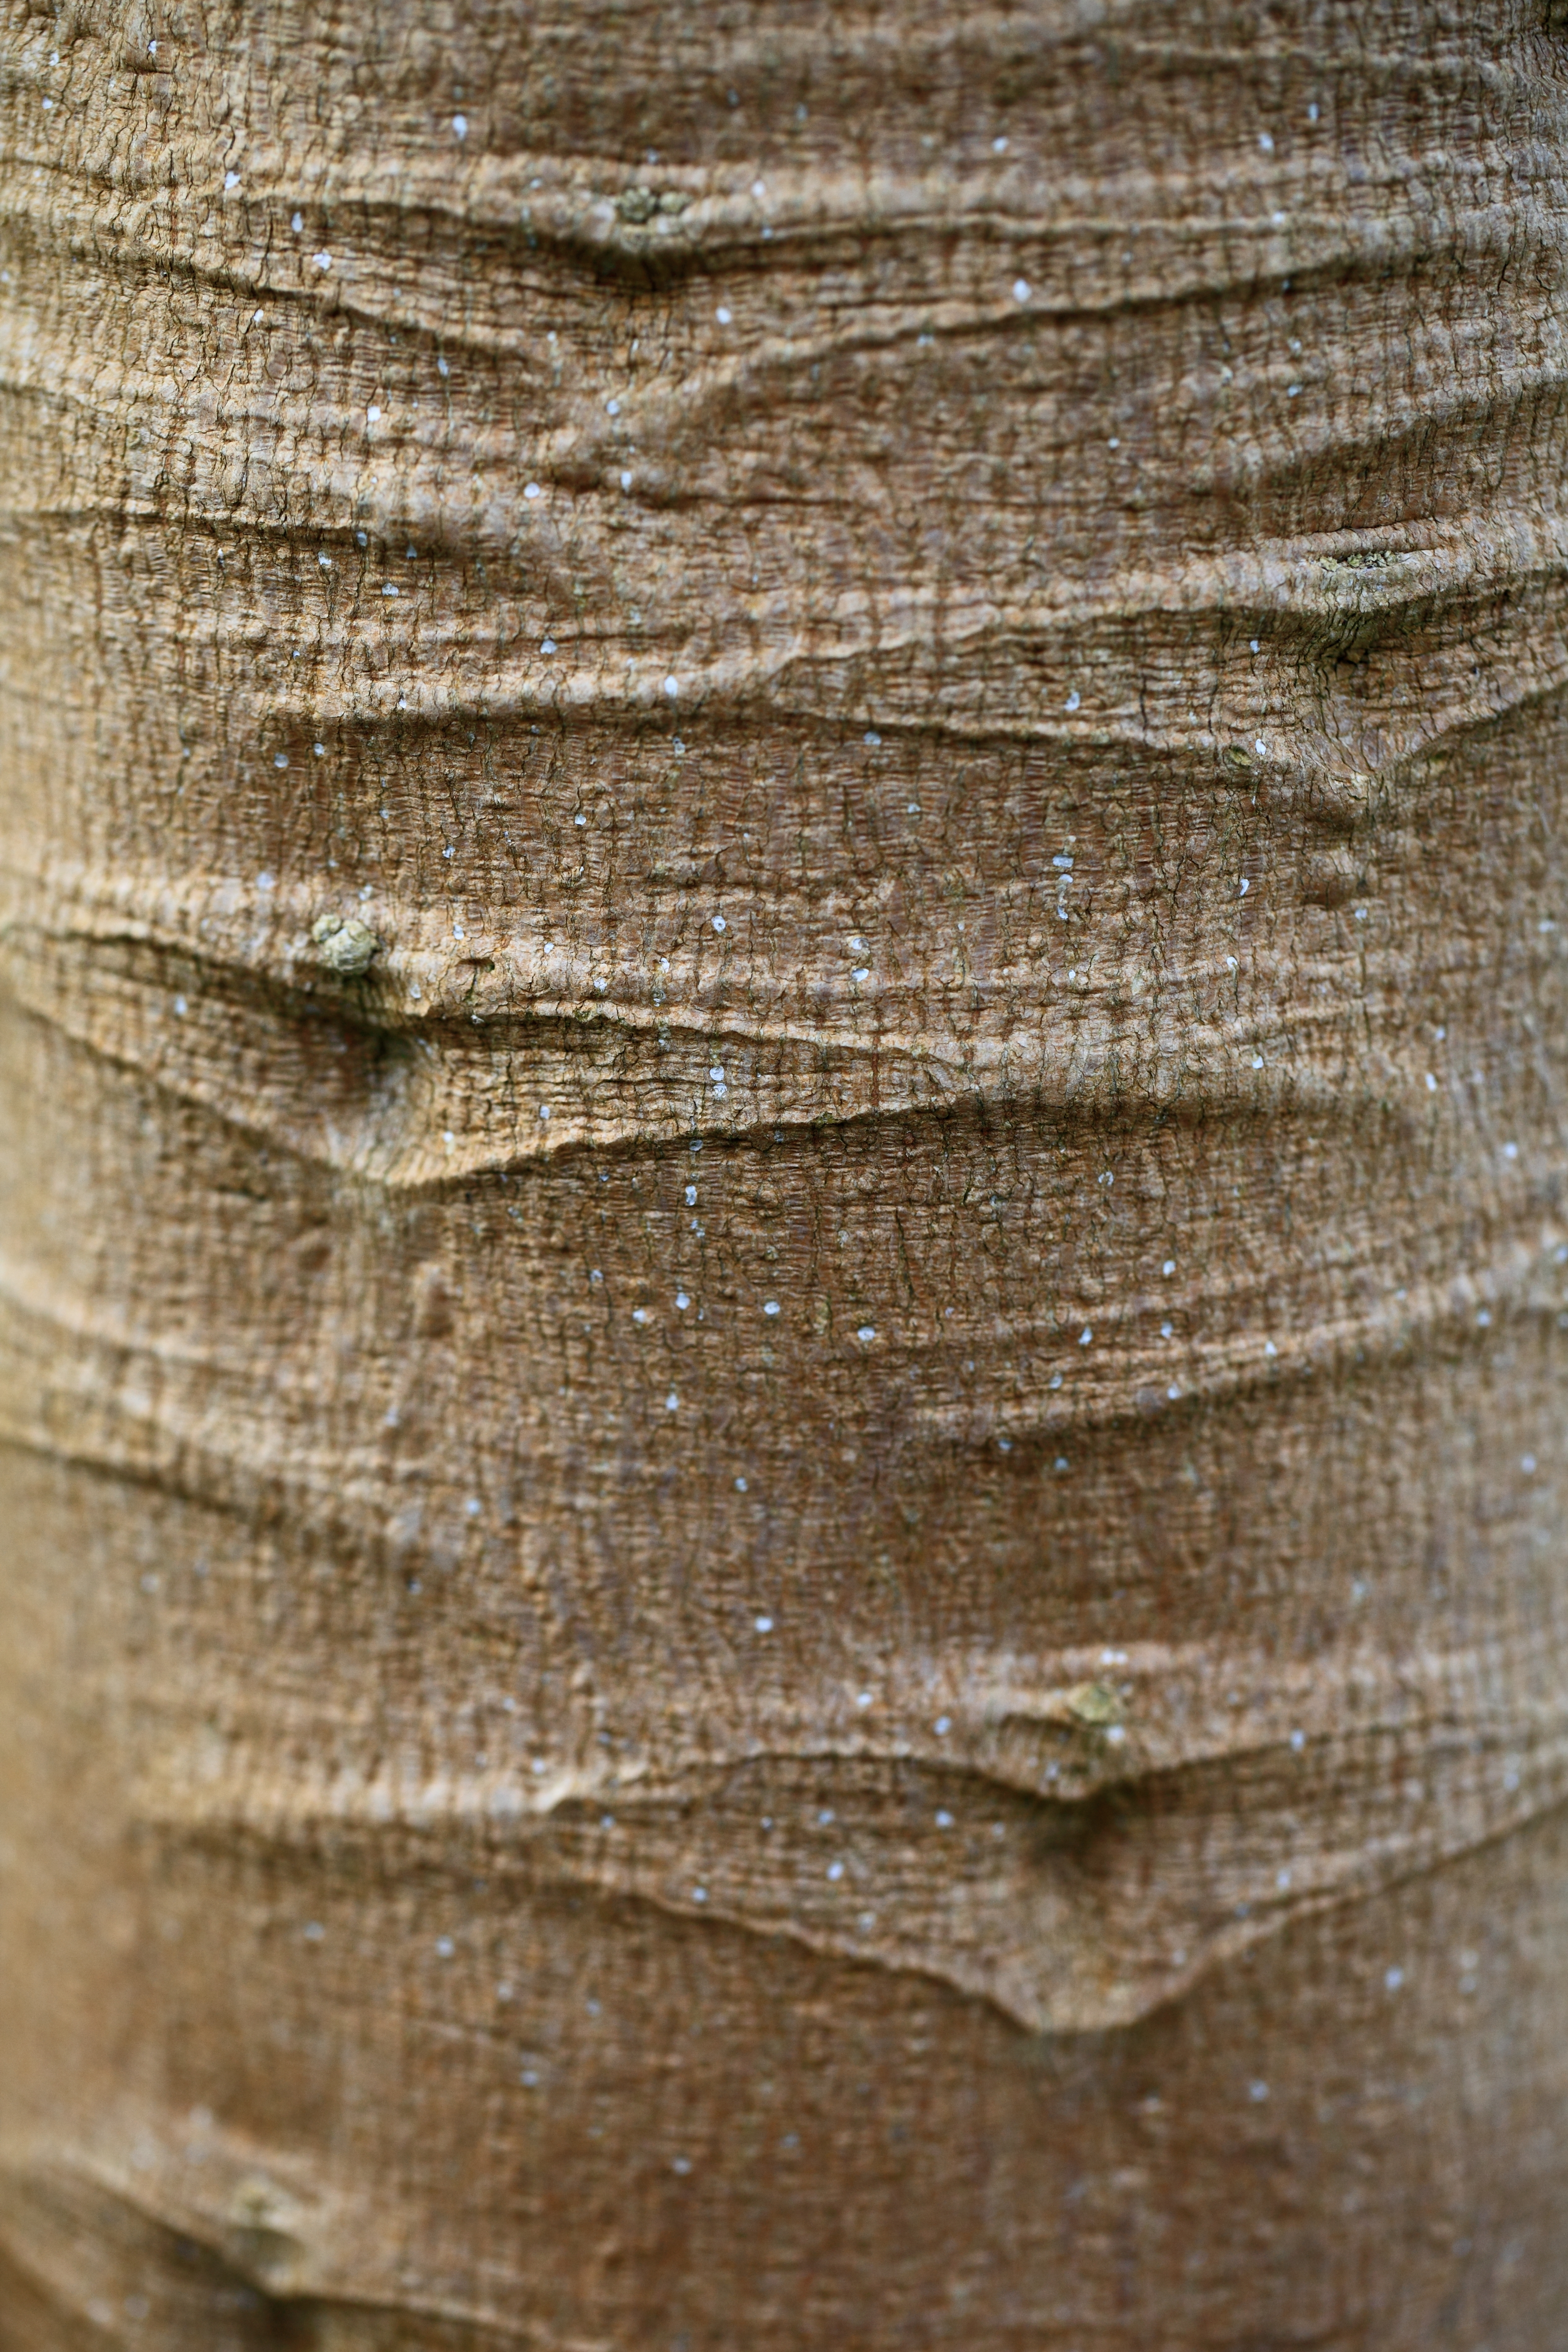
tree, branch, plant, wood, texture, leaf, trunk, high, park, soil, lumber, twig, close up, tokyo, 5d, hires, markii, hi, res, resolution, yumenoshima, koutouku, papaya, carica, flooring, grass family, plant stem, woody plant, land plant